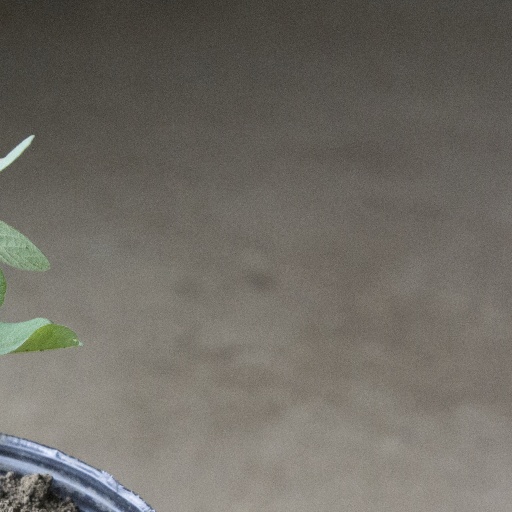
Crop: soybean